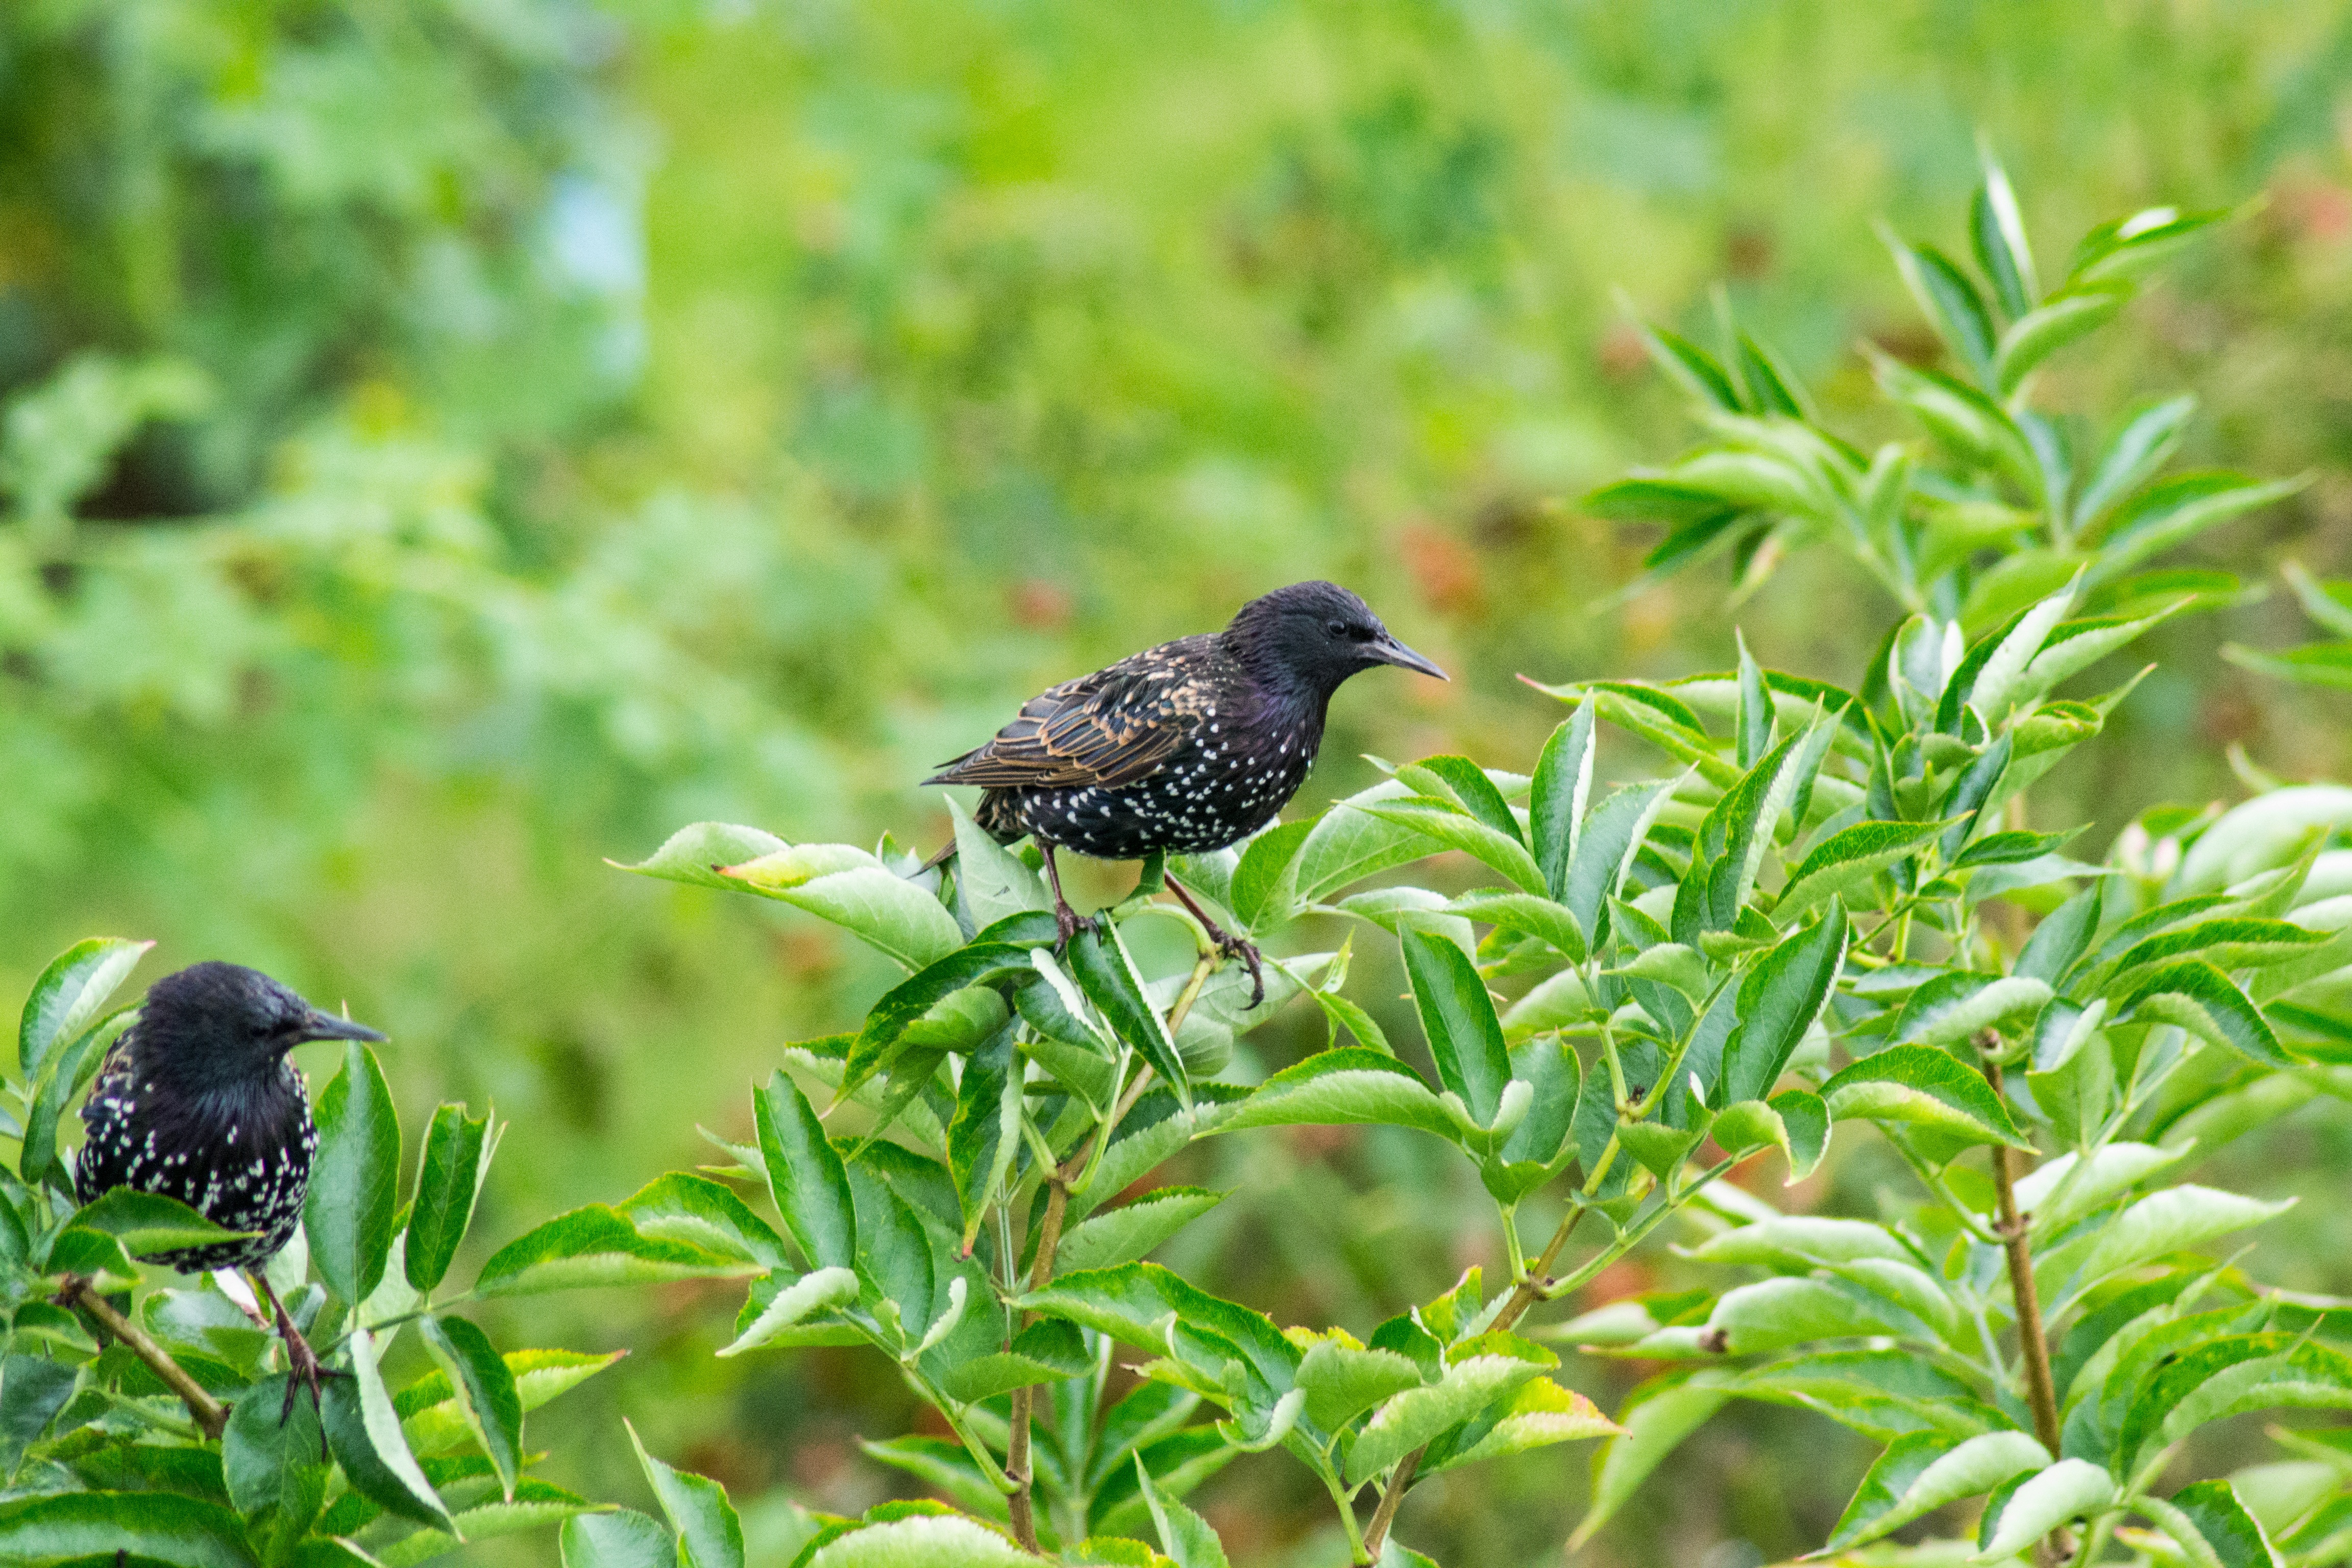
bird, lawn, flower, wildlife, bush, green, flora, fauna, berries, perching bird